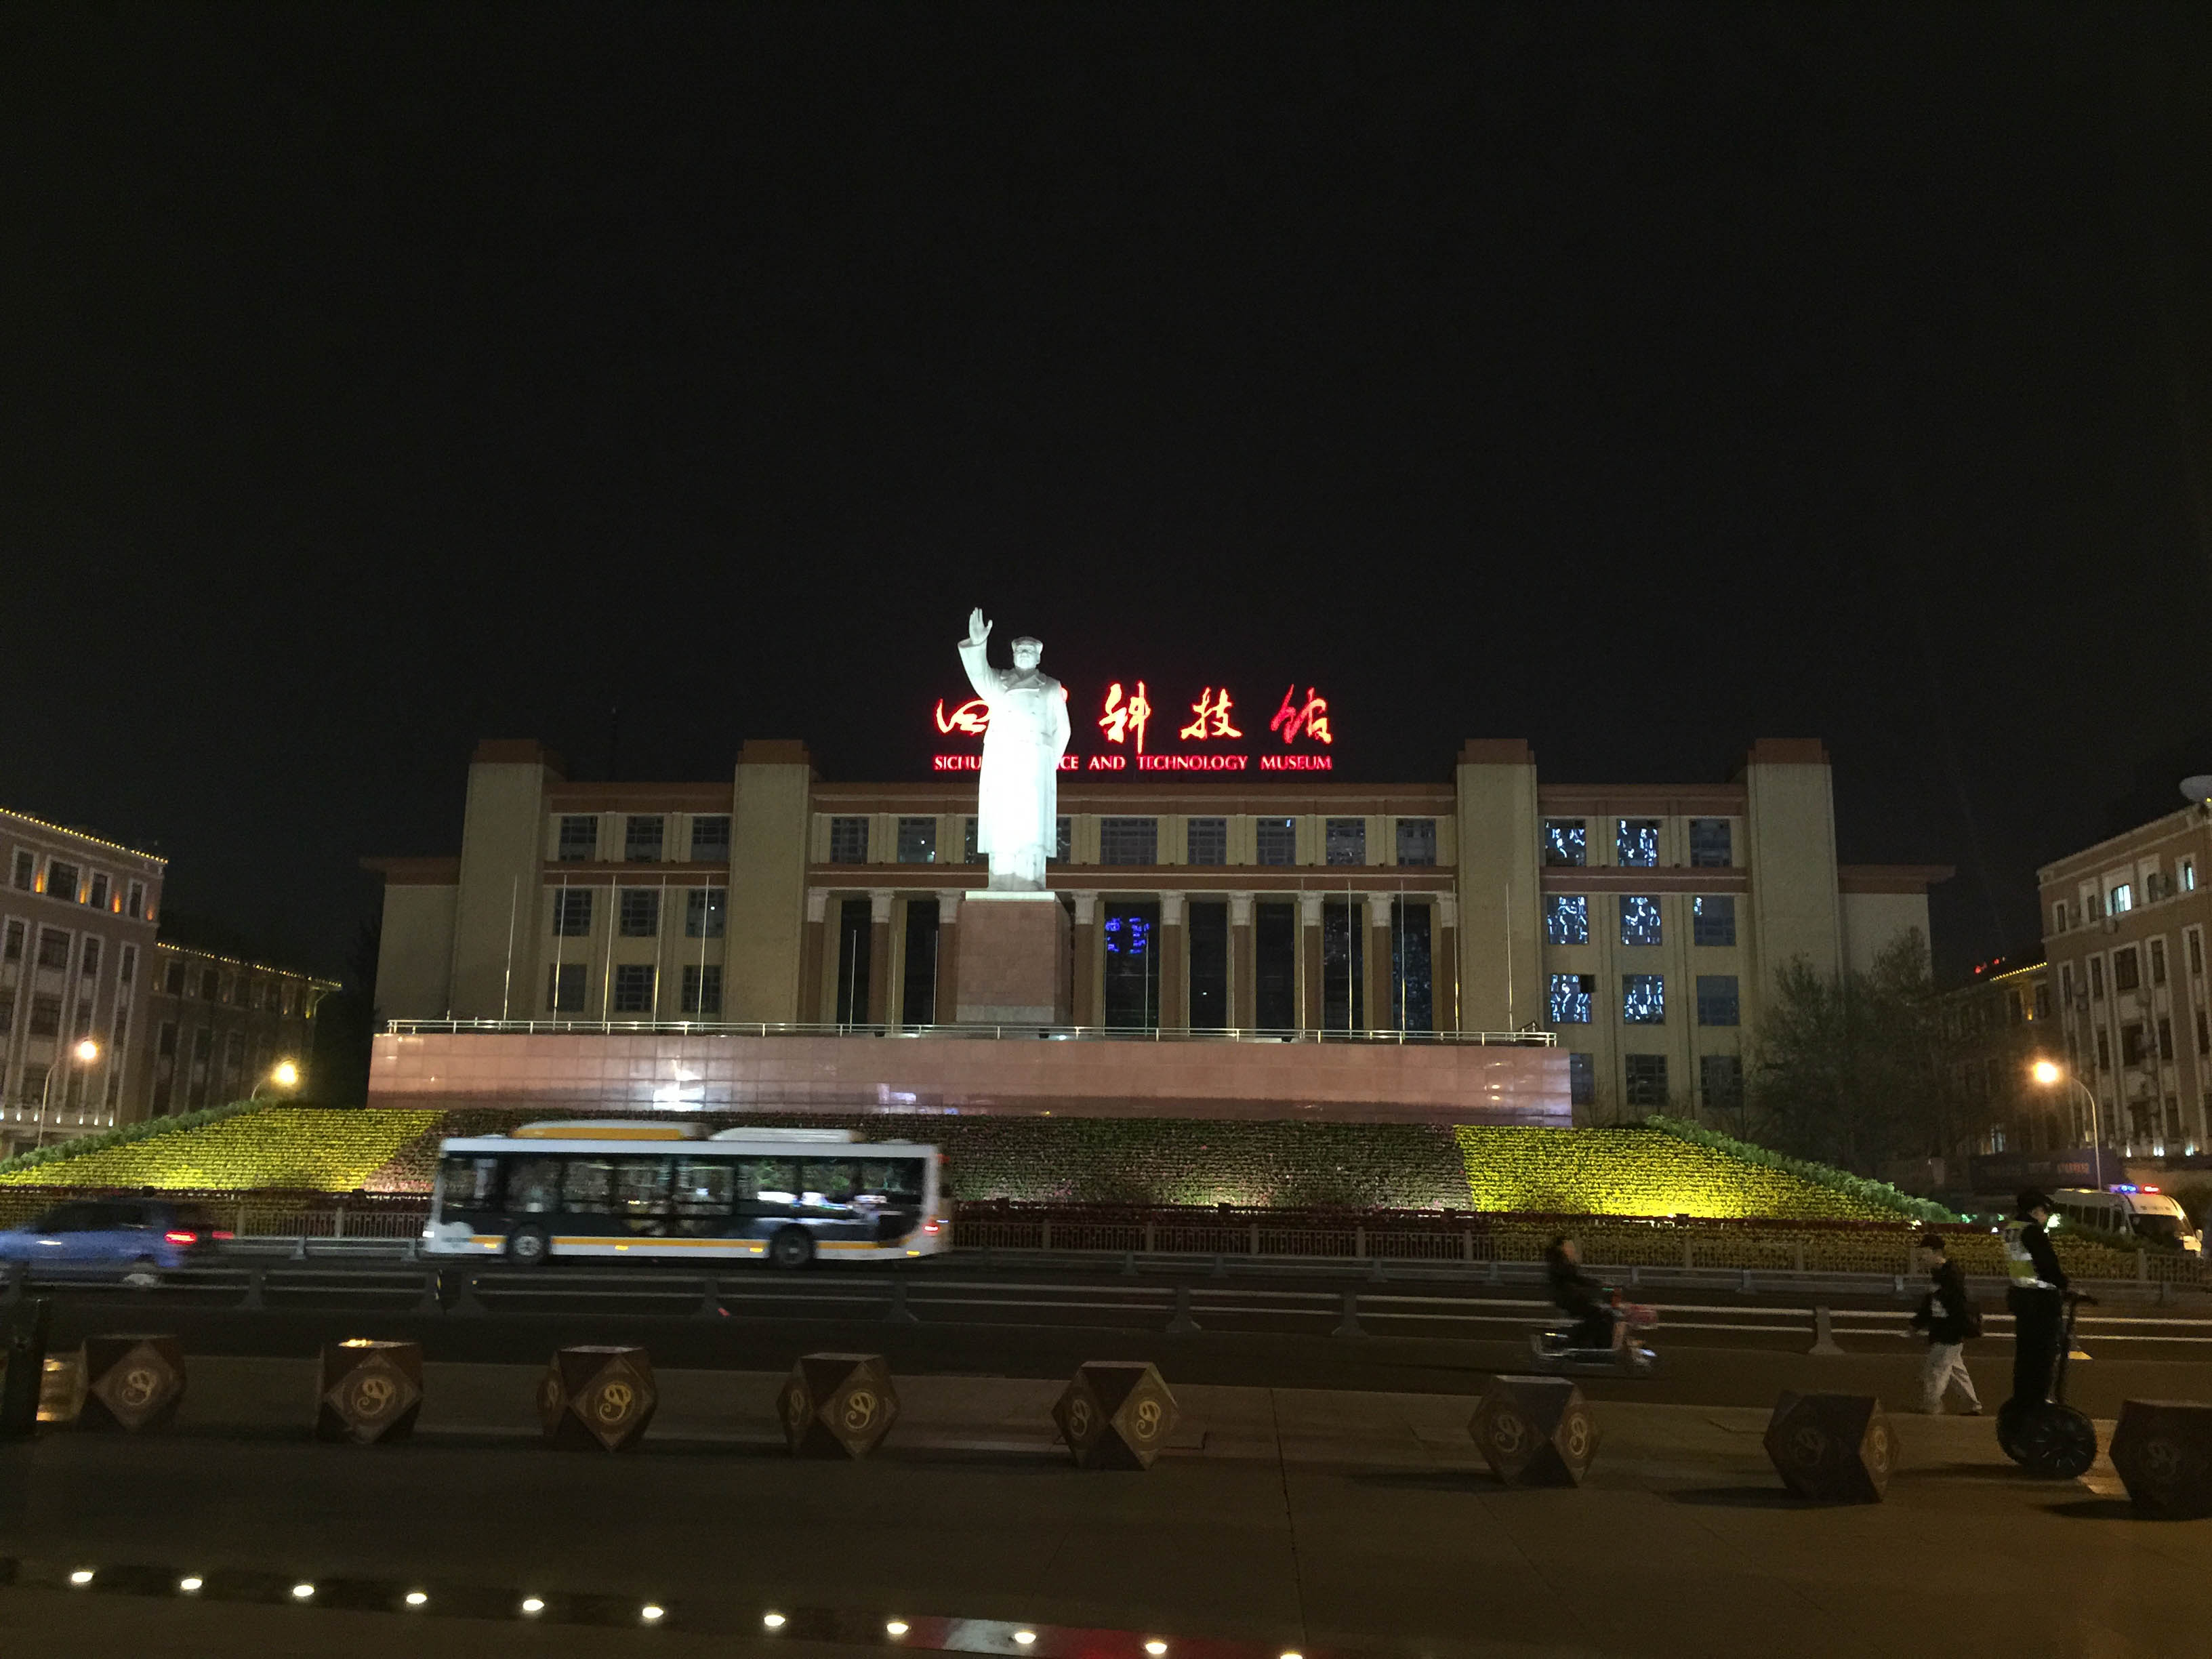
light, night, city, cityscape, downtown, evening, landmark, darkness, lighting, stadium, screenshot, urban area, human settlement, metropolitan area